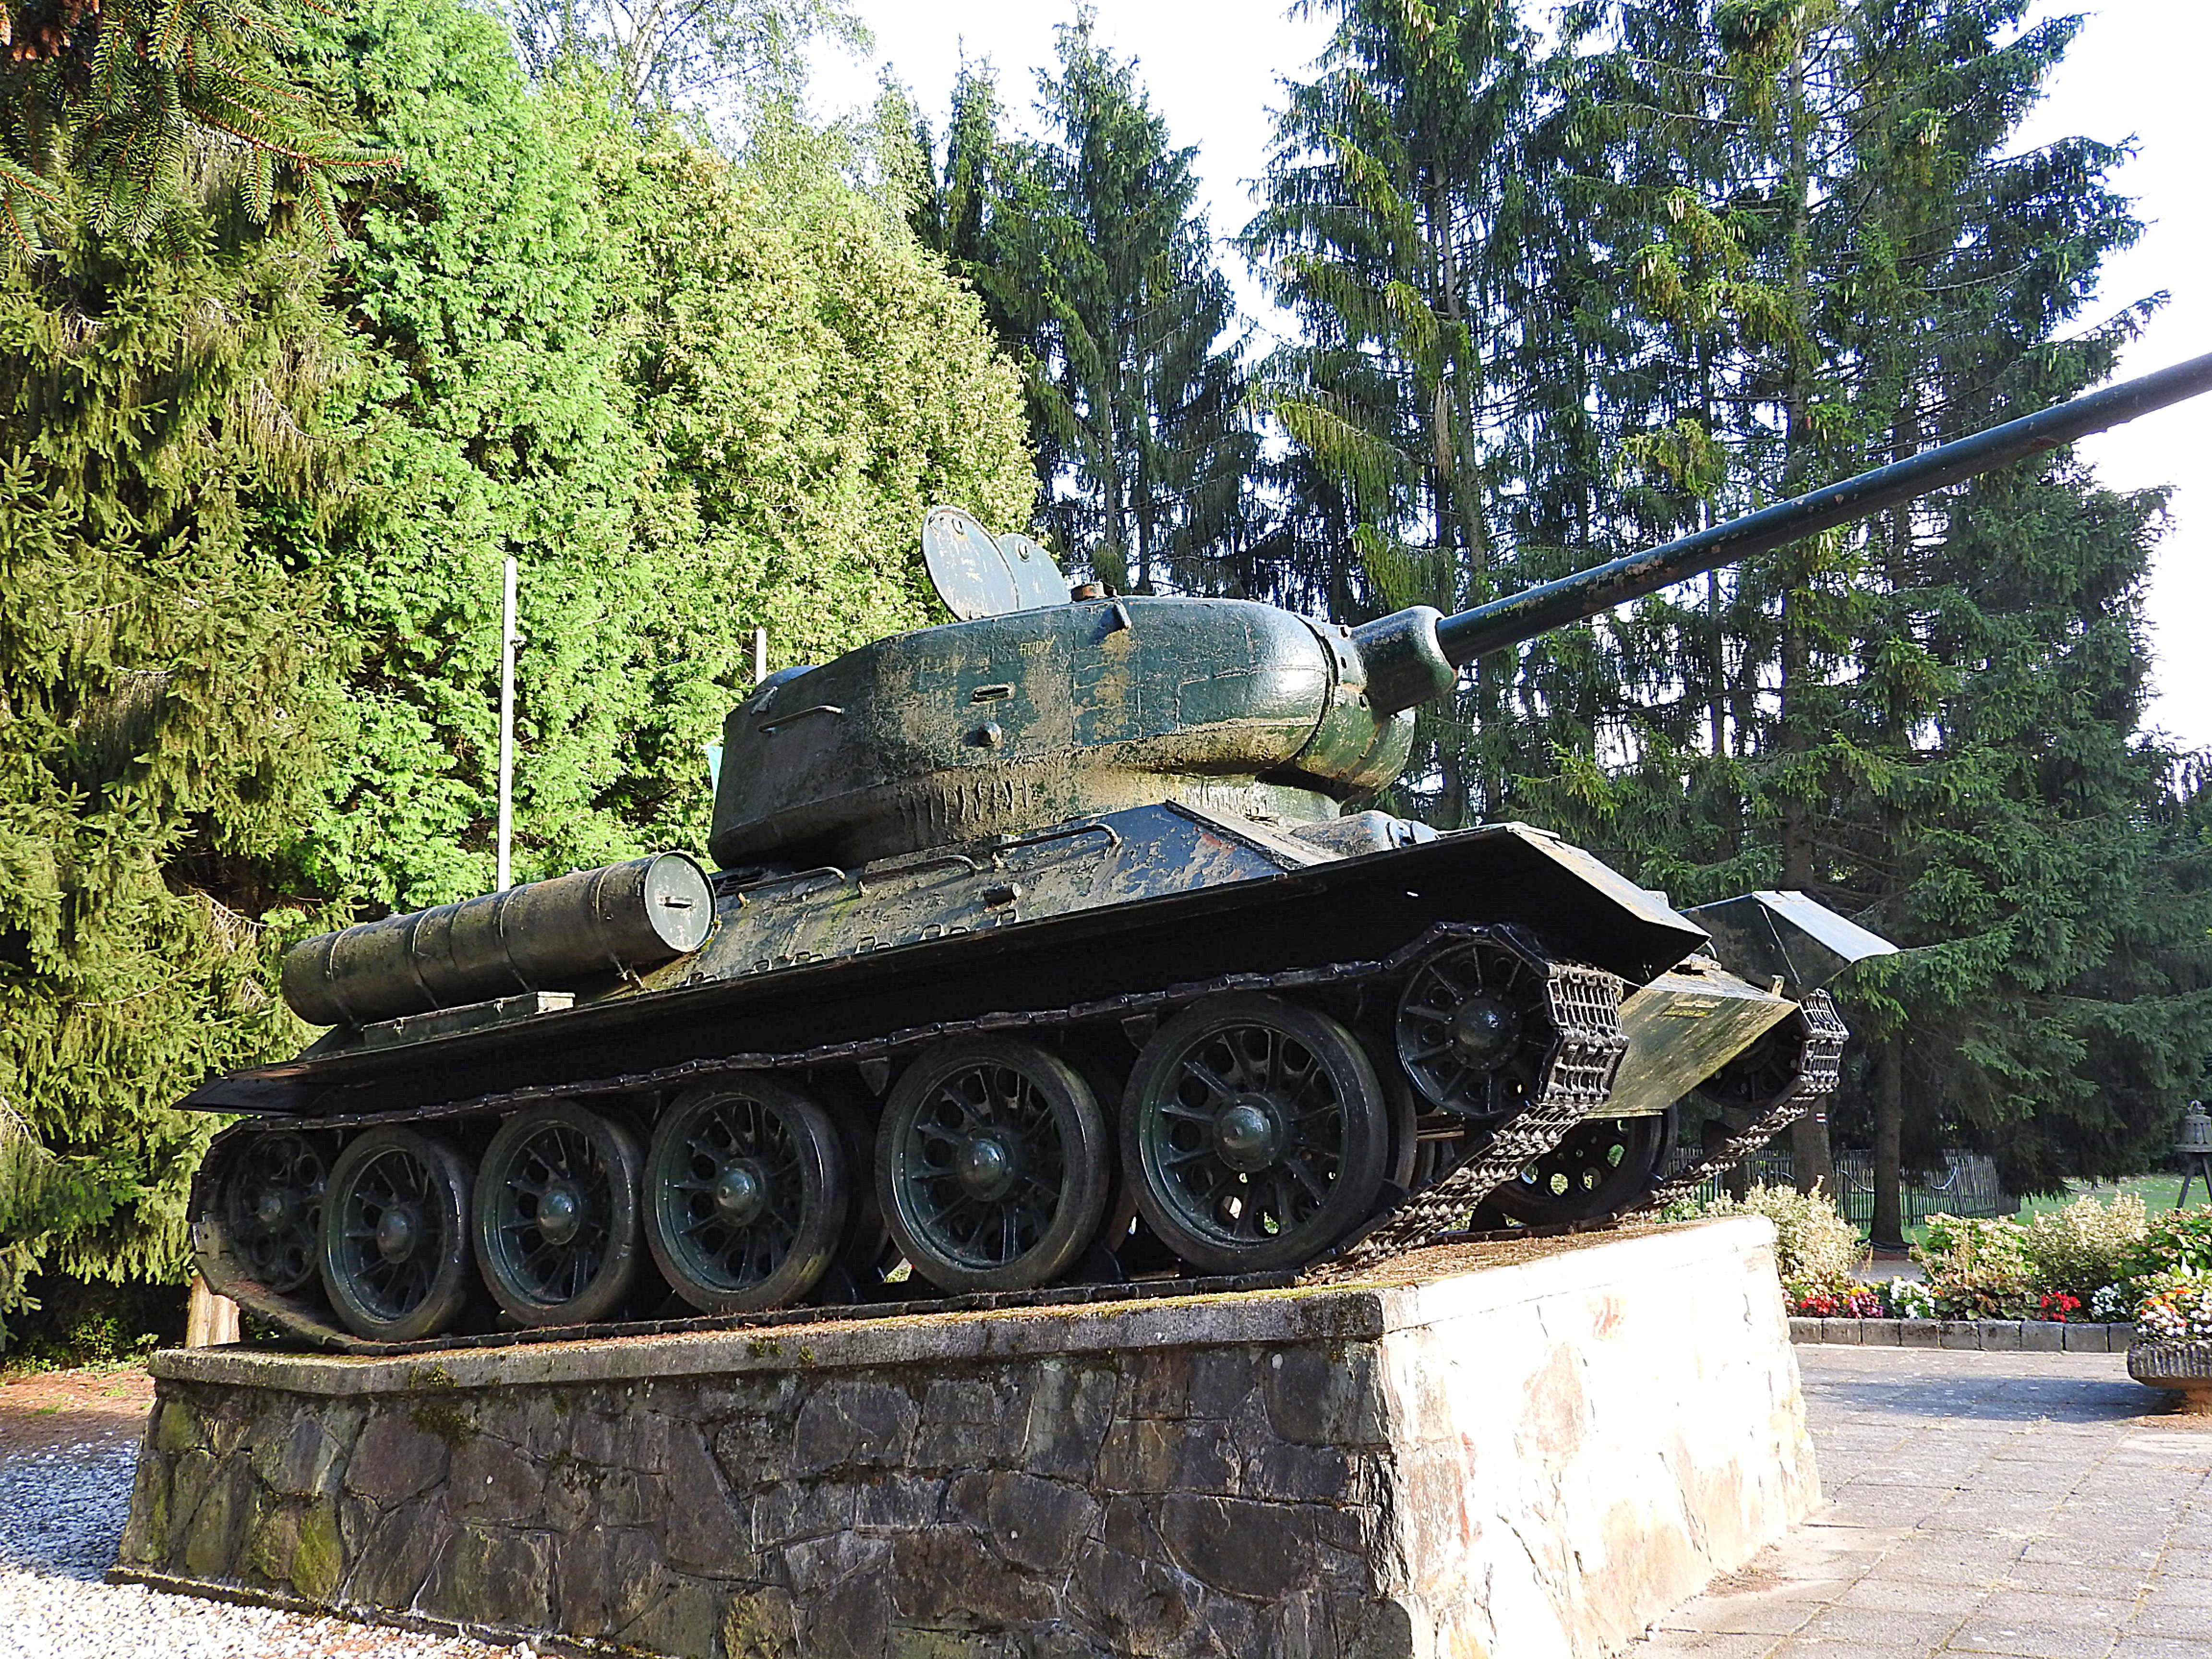
military, army, vehicle, weapon, hungary, cannon, tank, war memorial, panzer, land vehicle, combat vehicle, self propelled artillery, t 34